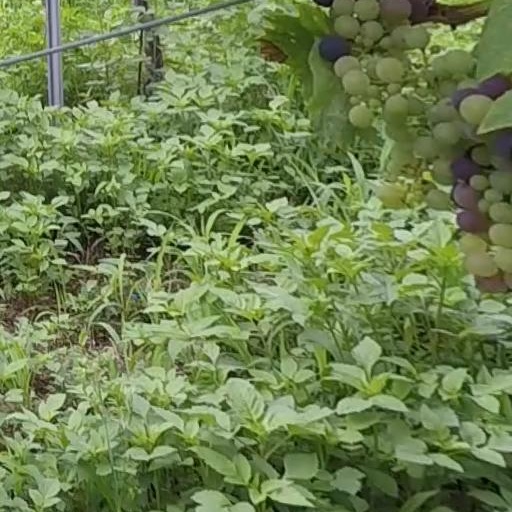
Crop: grape